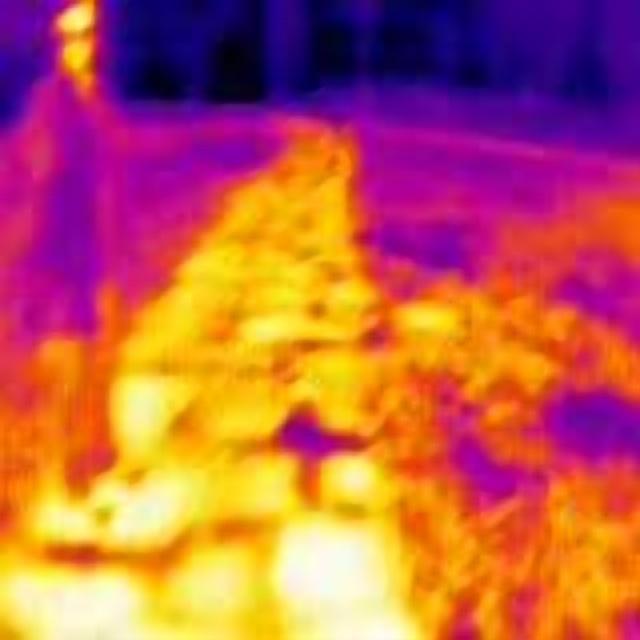
Detected objects:
label: person